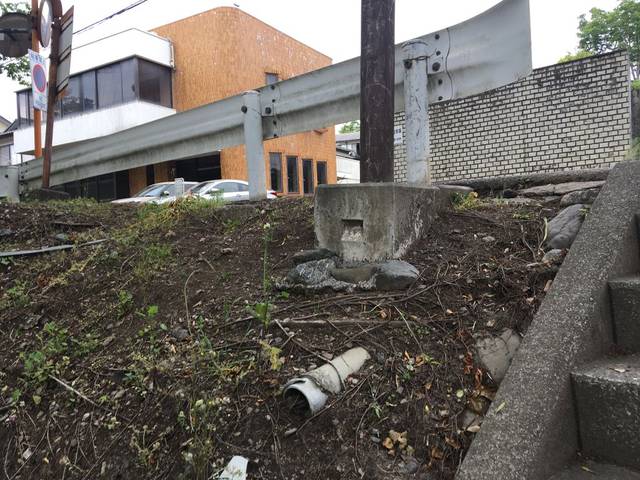
Region: Japan
Coordinates: 35.856, 139.311